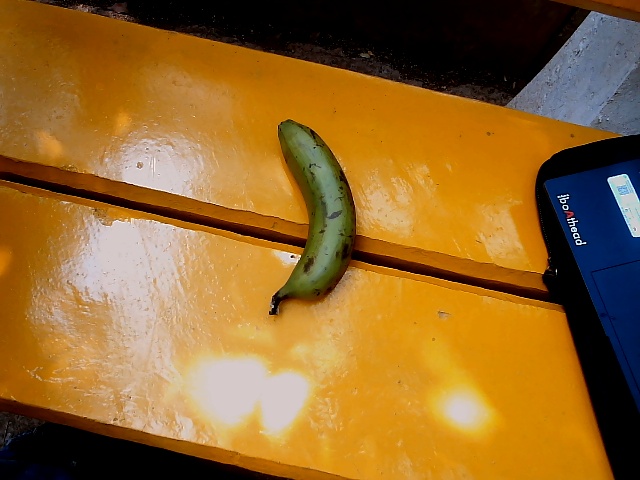
Label: Raw_Banana